Carlo Bergonzi (tenor)

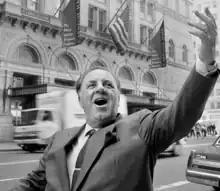
Bergonzi in front of Carnegie Hall in New York, 1994

Carlo Bergonzi (13 July 1924 – 25 July 2014) was an Italian operatic tenor. Although he performed and recorded some bel canto and verismo roles, he was above all associated with the operas of Giuseppe Verdi, including many of the composer's lesser known works he helped revive. He sang more than forty other roles throughout his career.